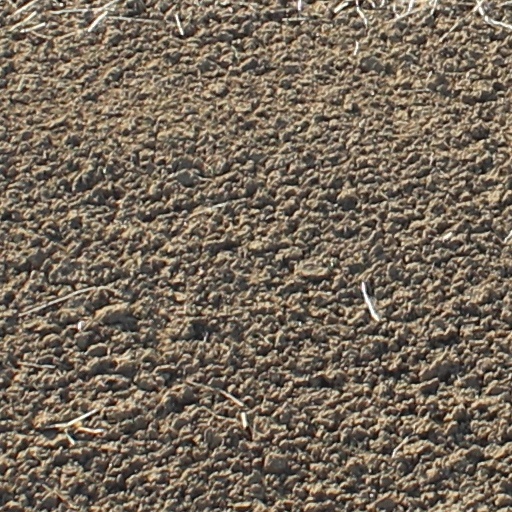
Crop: wheat